List of protected areas of Mozambique

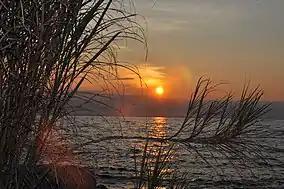
The sun over the Lake Niassa Reserve

Protected areas in Mozambique are known as conservation areas, and are currently grouped into national parks, national reserves, forest reserves, wildlife utilisation areas ("coutadas"), community conservation areas, and private game farms ("fazendas de bravio"). There are also a number of areas that have been declared as protected areas under a variety of different legislation, which for reasons of simplicity are here grouped together as "other protected areas." Under the Conservation Law of 2014 (Law 16/2014 of June 20), protected areas will need to be reclassified into a much more flexible series of new categories which are closer to the international system used by the IUCN. International initiatives such as transfrontier parks are grouped at the end of the page.